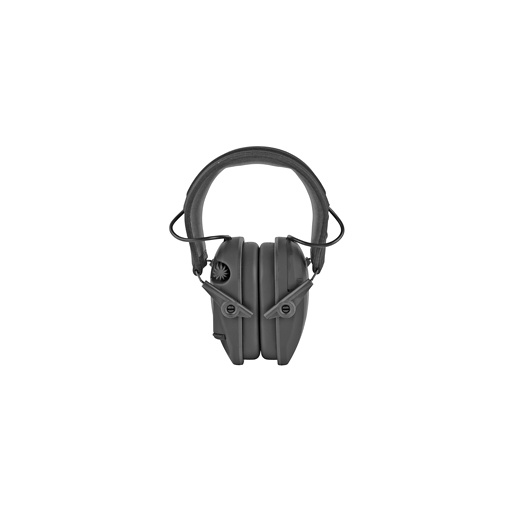
WALKER'S RZR FREEDOM FLAG
Walker's Razor, Freedom Slim Electronic Earmuff, US Flag Logo, Two Hi-Gain Omnidirectional Microphones, Low Noise/Frequency Tuned for Natural Sound Clarity, Hi-Def Sound Output w/ Audio Input Jack GWP-RSEMFS-FLG
Brand: Walker's
Category: Sporting Goods > Outdoor Recreation > Hunting & Shooting > Hunting > Hearing Enhancers